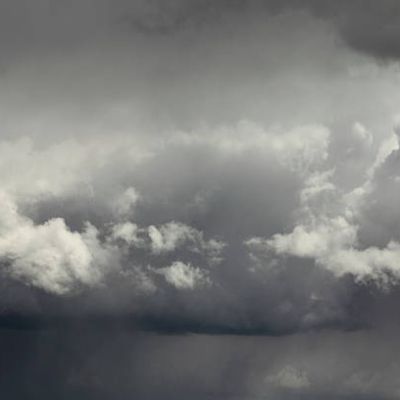
Cloud type: Altostratus (As)